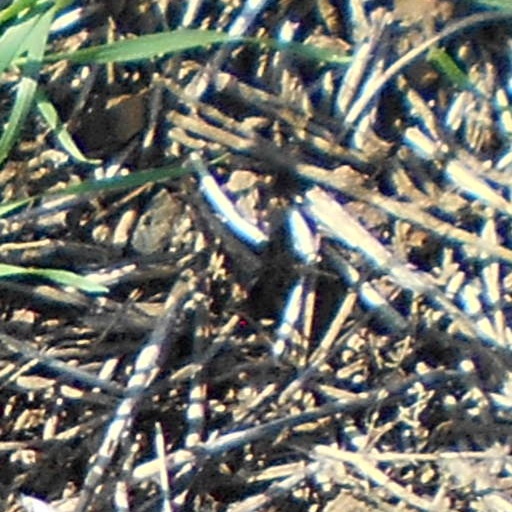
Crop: wheat